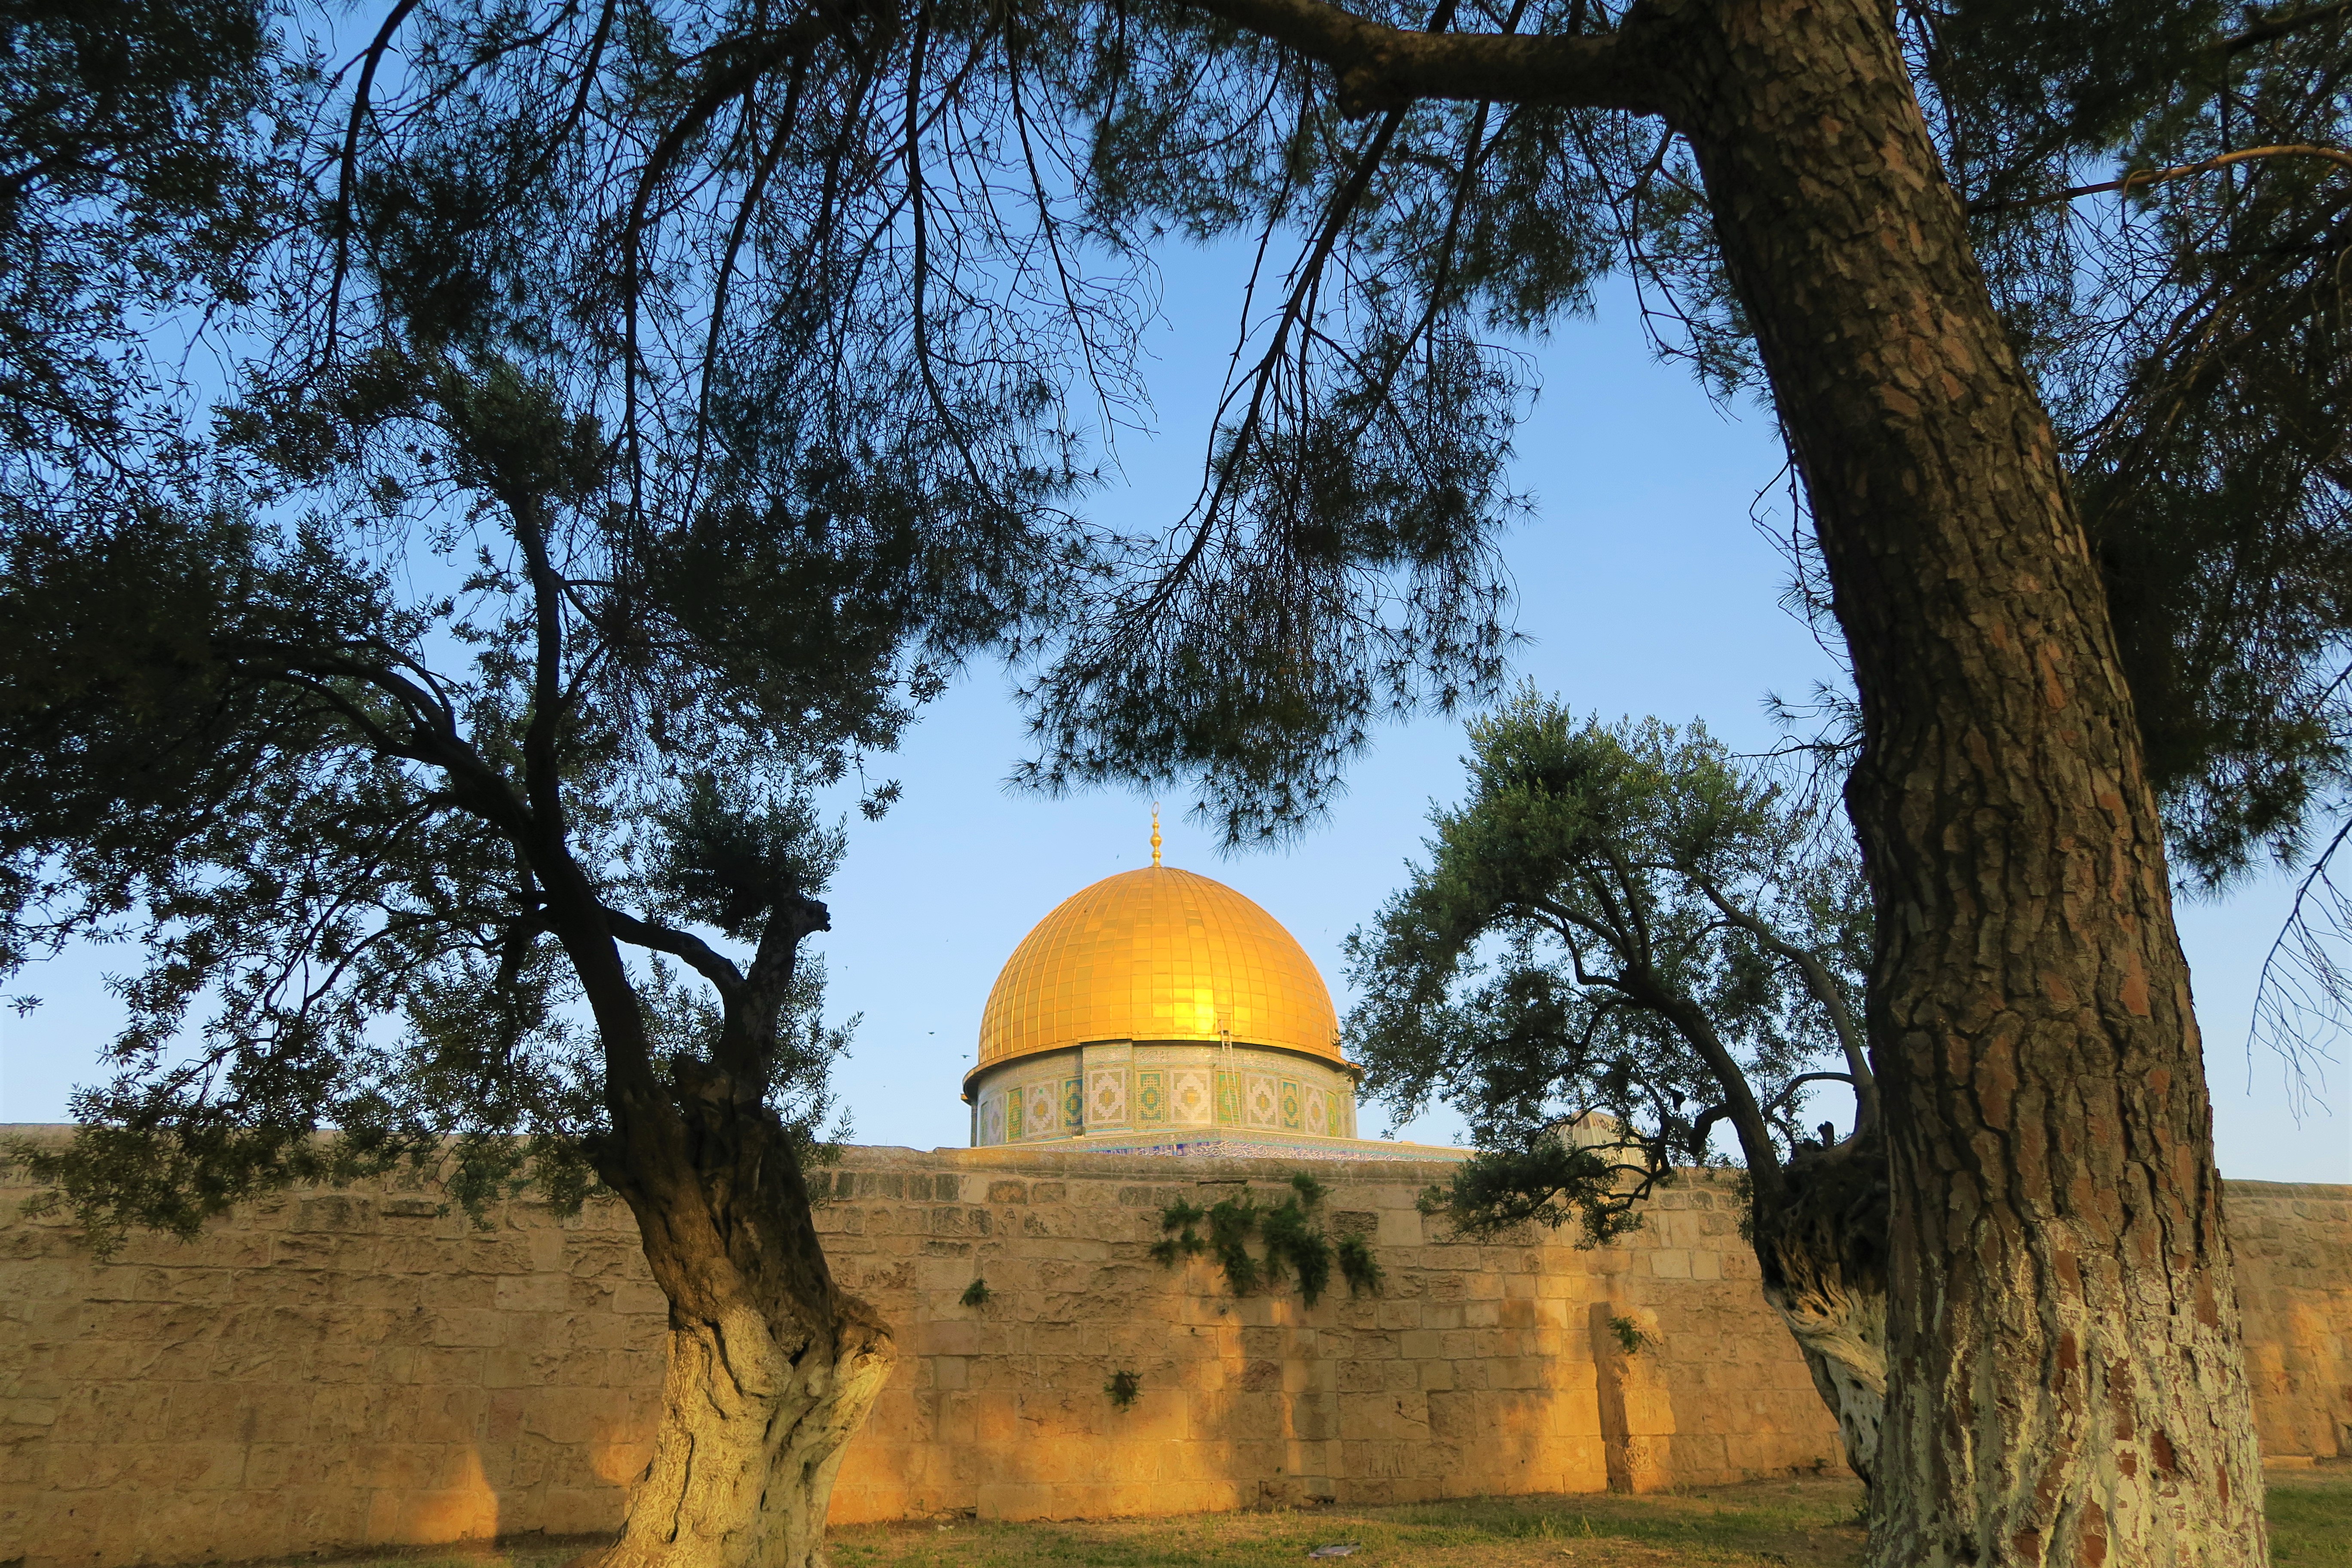
palestine, religion, islam, jerusalem, Aqsa, dome, minaret, history, architecture, building, tree, landscape, plant, historic site